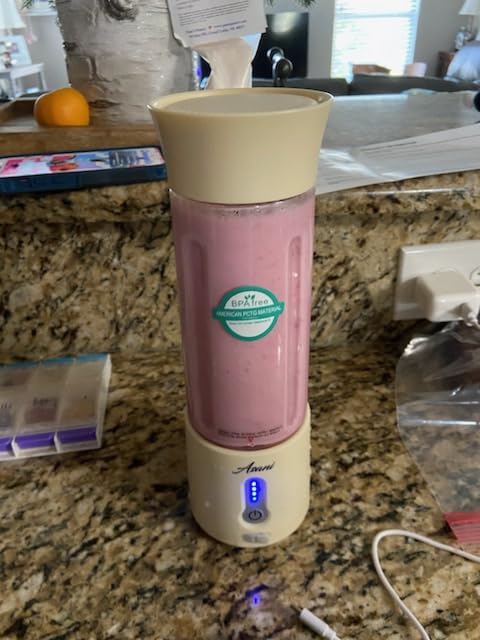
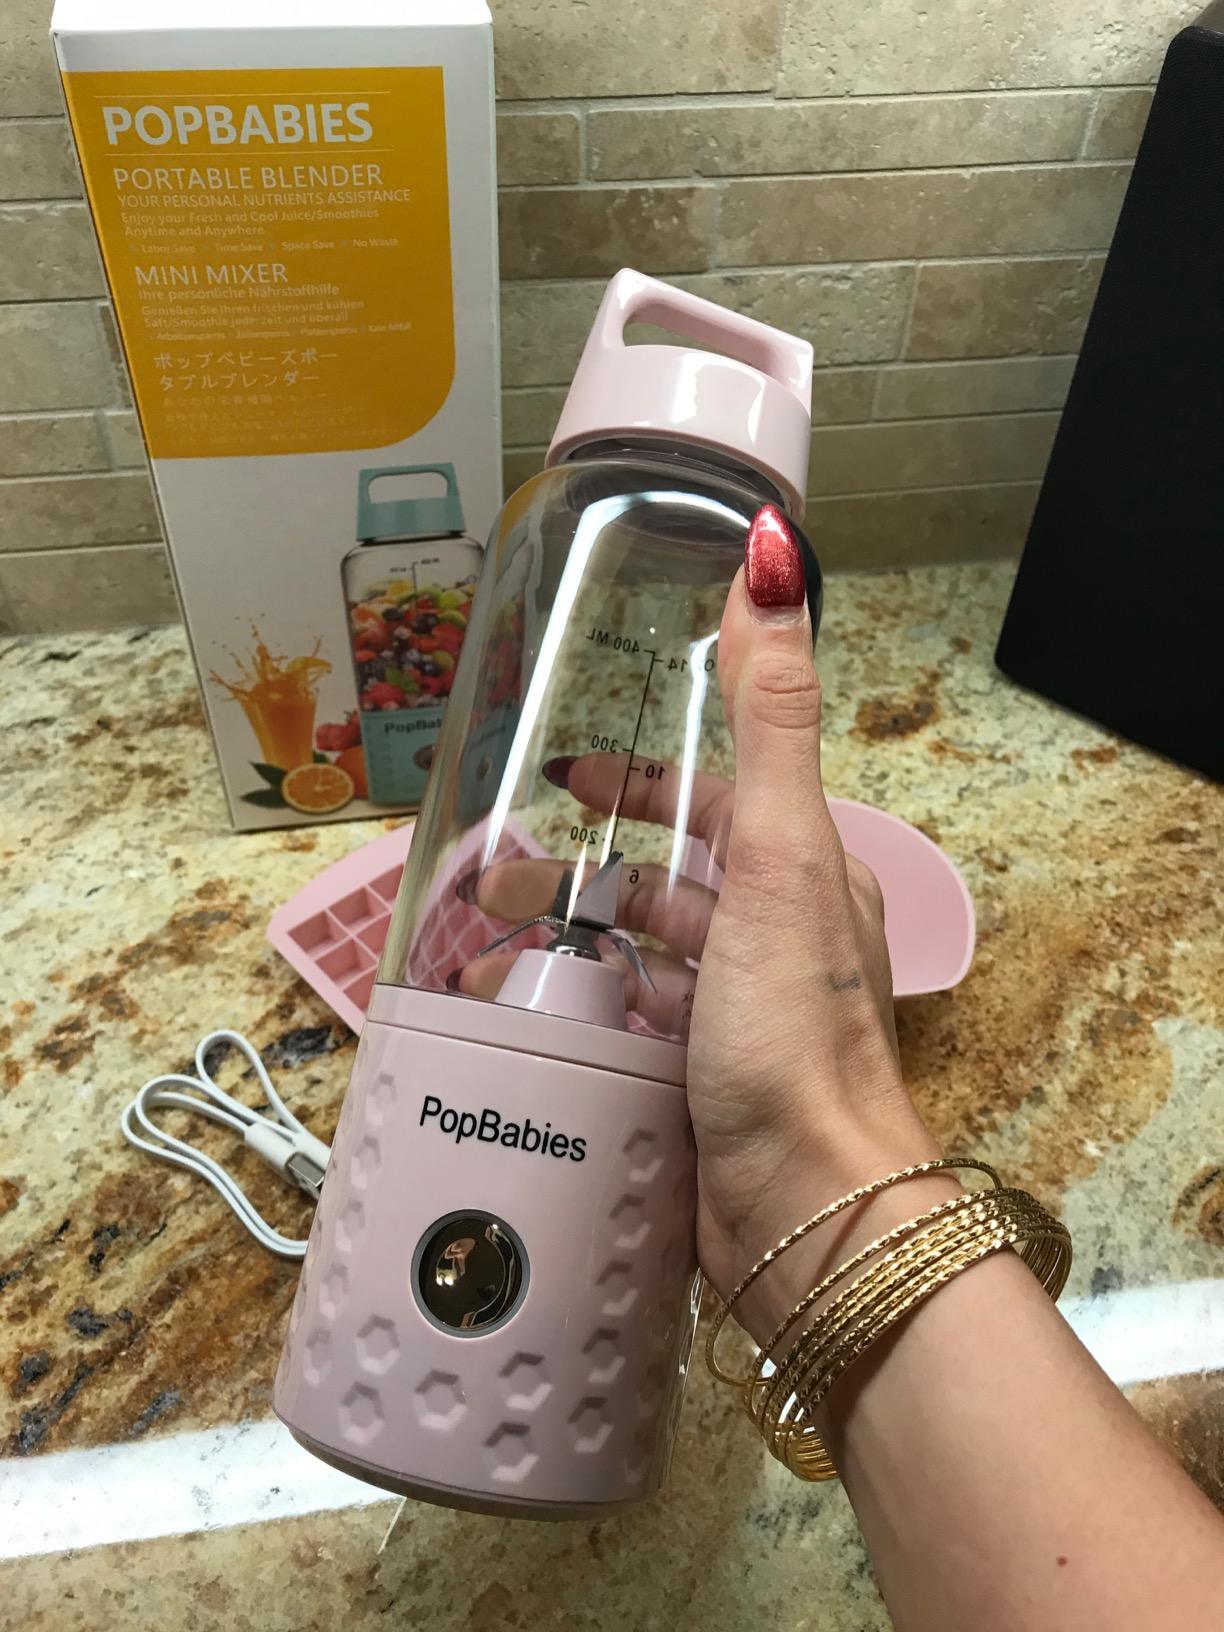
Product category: items_blender
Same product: no